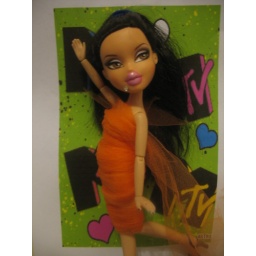
She looks cute and confident in this sleek dress designed by Alexander McQueen himself!